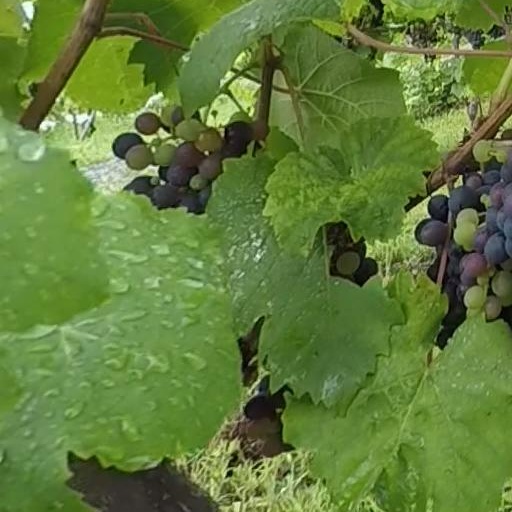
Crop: grape